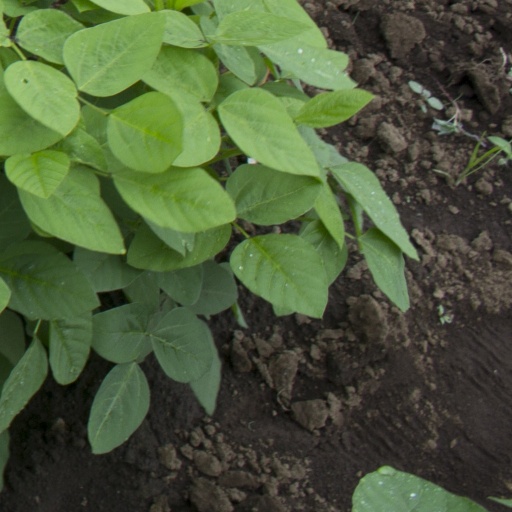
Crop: soybean